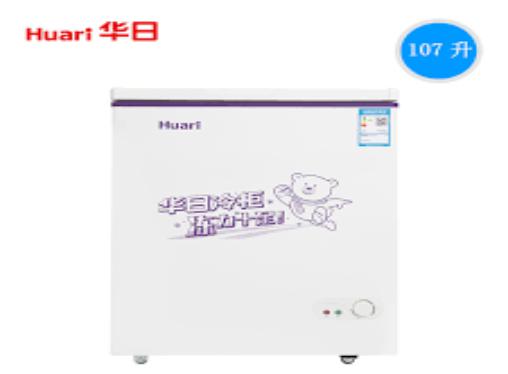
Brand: huari appliance
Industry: Electronic